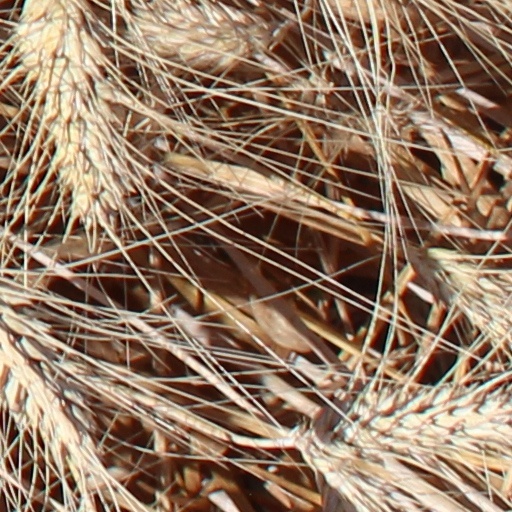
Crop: wheat